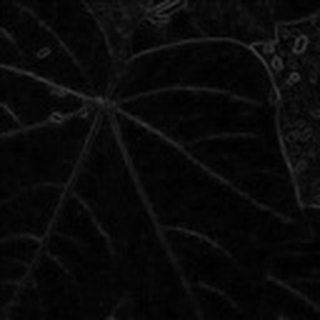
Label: healthy_cotton